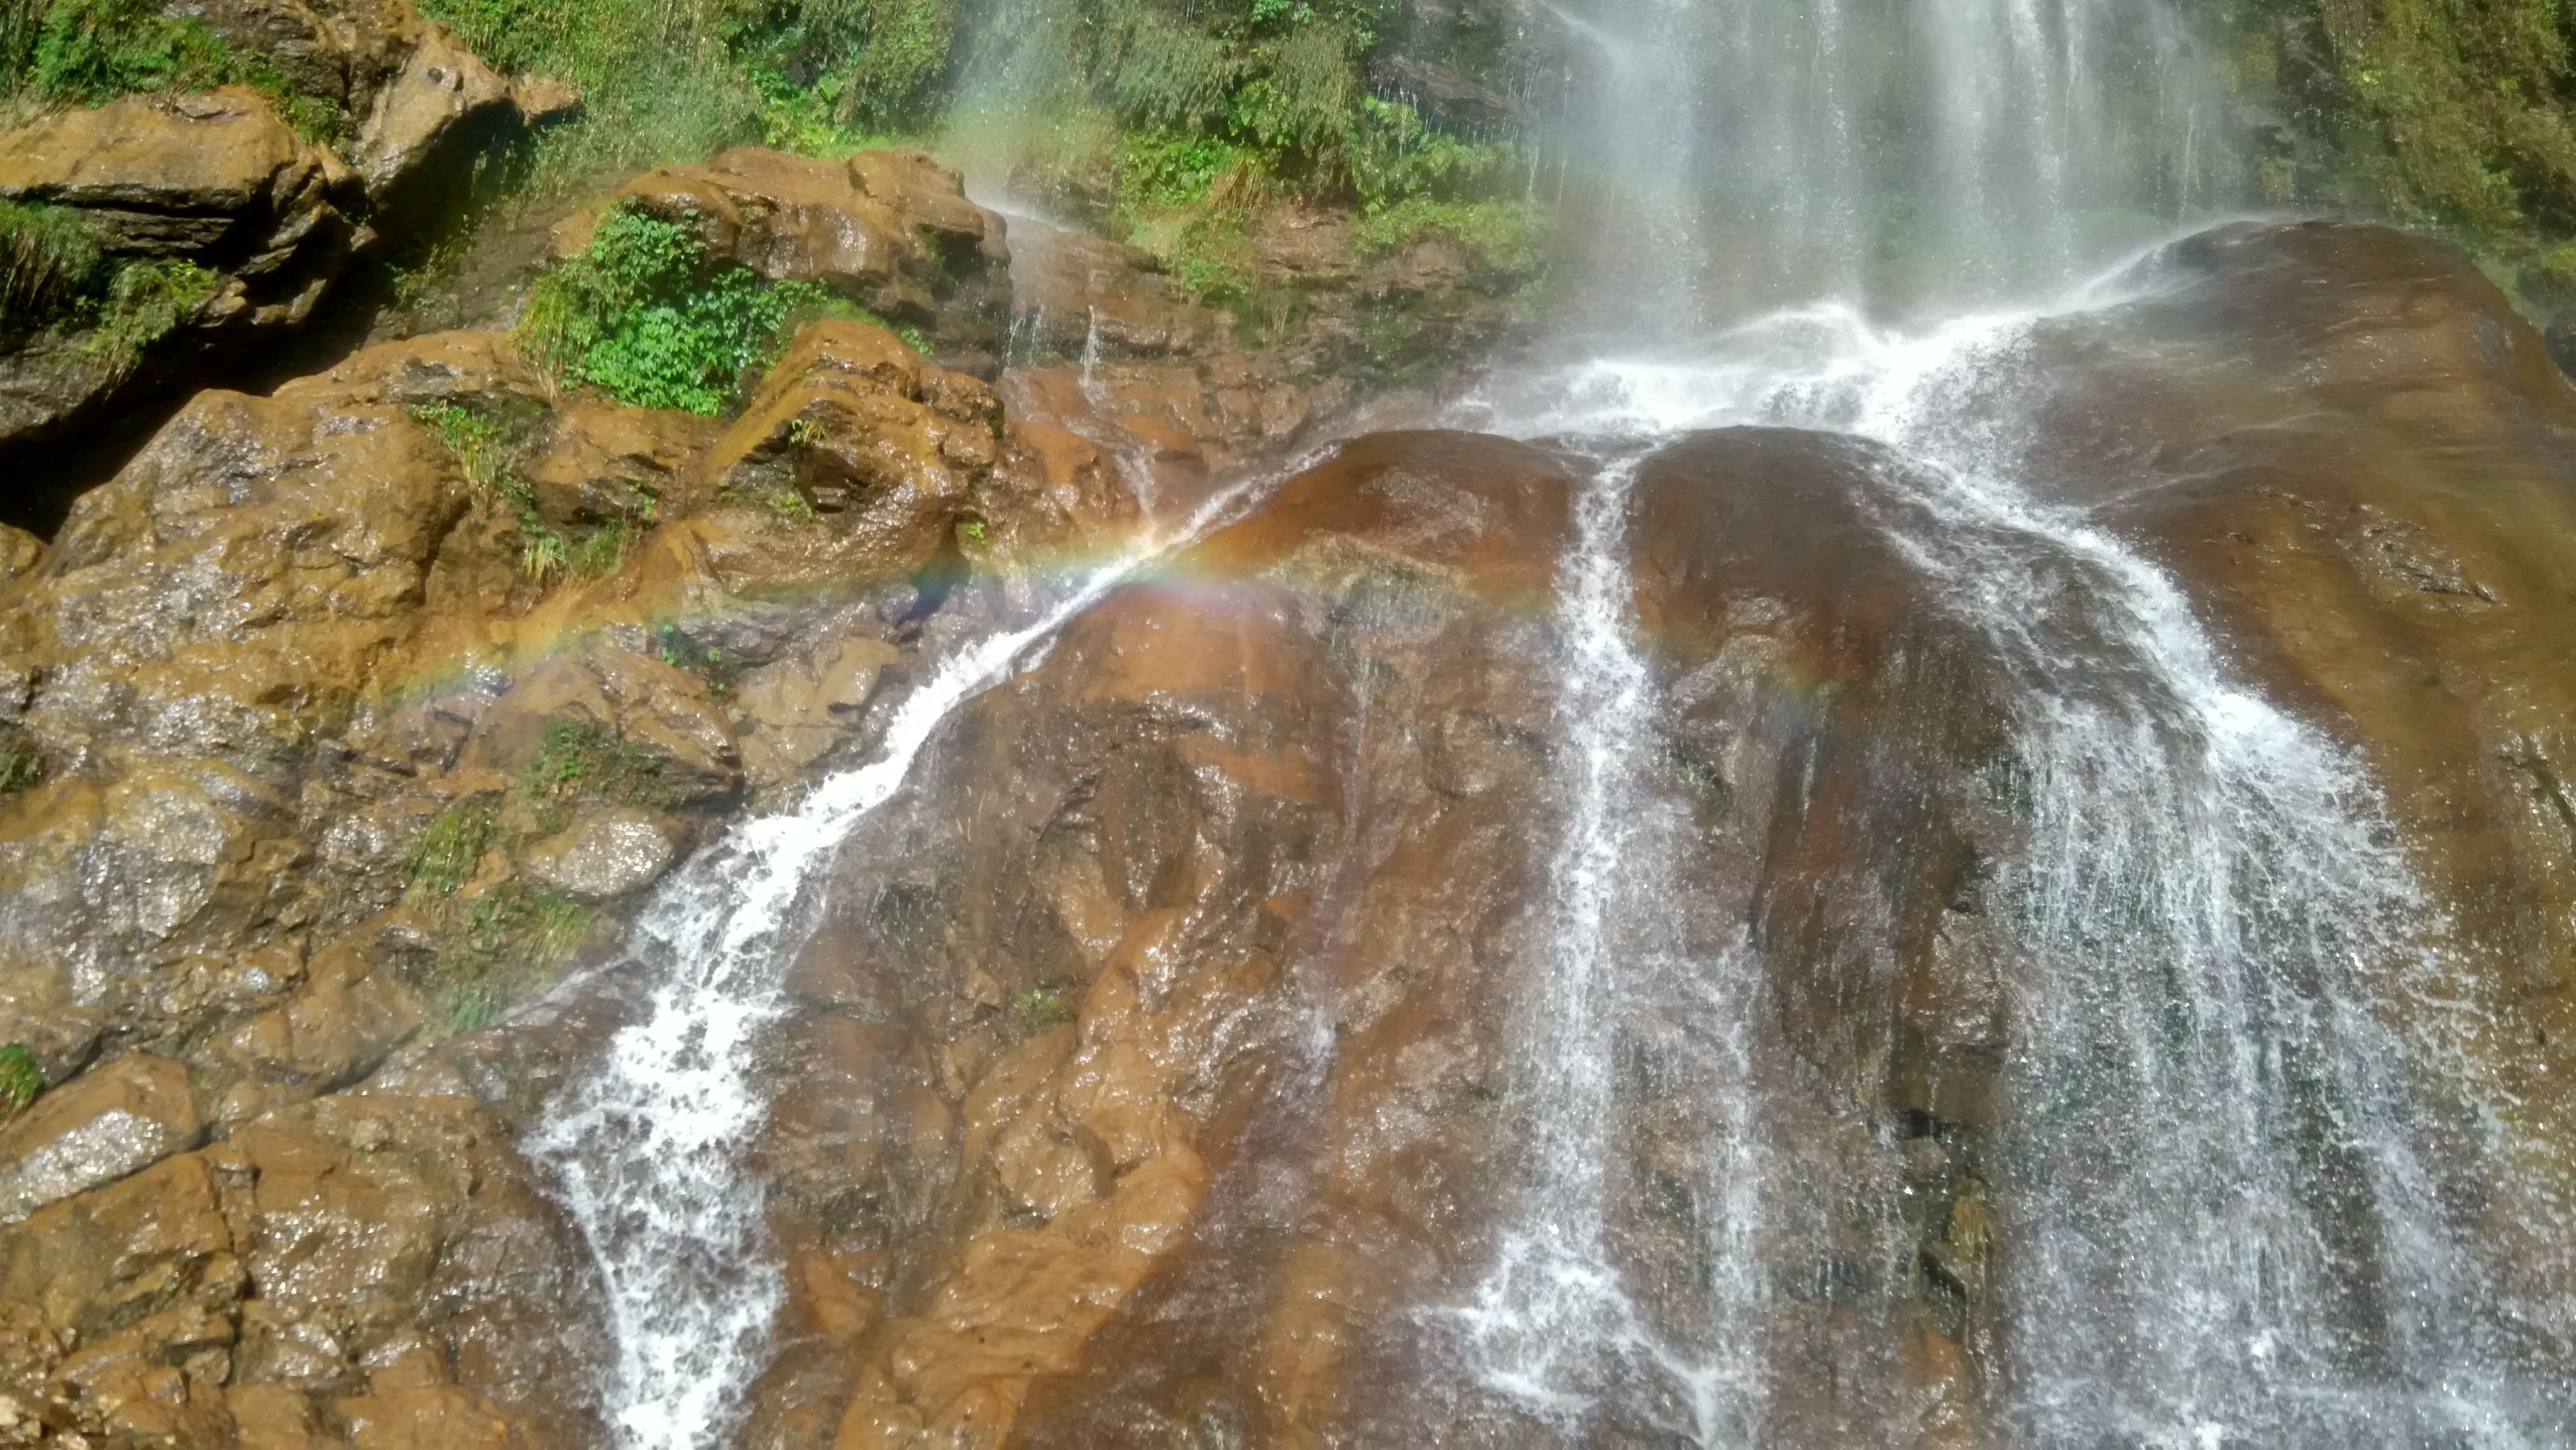
water, waterfall, formation, stream, rapid, body of water, ravine, wasserfall, water feature, watercourse